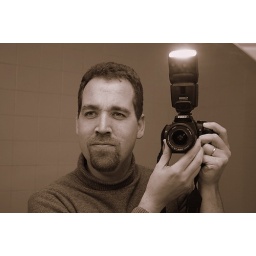
first try in the bathroom mirror :)